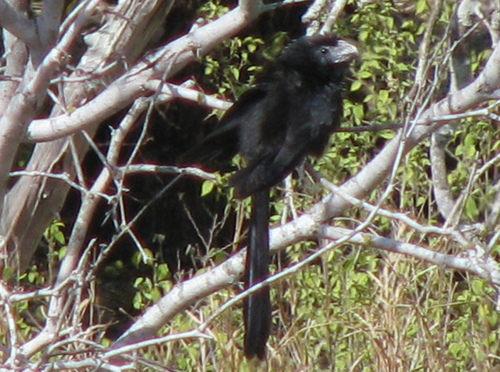
this bird has fluffy, black feathers and a short, thick, hooked beak.
bird has black body feathers, black breast feathers and black beak
this bird has all black feathers with a long black tail, and a short small bill.
a black bird stands on a branch peering into the distance with its dark, black eyes.
a medium sized bird with a bill that curves downwards, and a long black tail
this bird has wings that are black and has a white bill
this bird has wings that are black and has a thick bill
this black bird has a short, thick, gray bill and very long rectrices.
this bird is completely black, has a long tail and a thick, short beak.
this bird has a large black body, long black rectrices, and a grey beak that looks small for its size.
Species: Groove Billed Ani